Stan Polovets

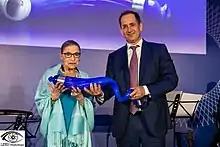
Polovets awards Justice Ruth Bader Ginsburg the Genesis Lifetime Achievement Award in 2018

Stan Polovets (born June 8, 1963) is an American businessman and philanthropist. He is known for his work in the international energy sector and for his innovative philanthropic initiatives.